Grove Court Apartments

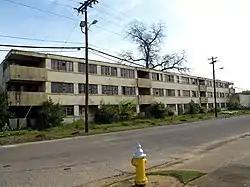
The complex in 2014

The Grove Court Apartments in Montgomery, Alabama is an apartment complex built in 1947. Though it won an award for its design, it was abandoned in the 1990s and has been derelict since. Since 2013, it is listed as a historical site in the National Register of Historic Places listings in Montgomery County, Alabama.